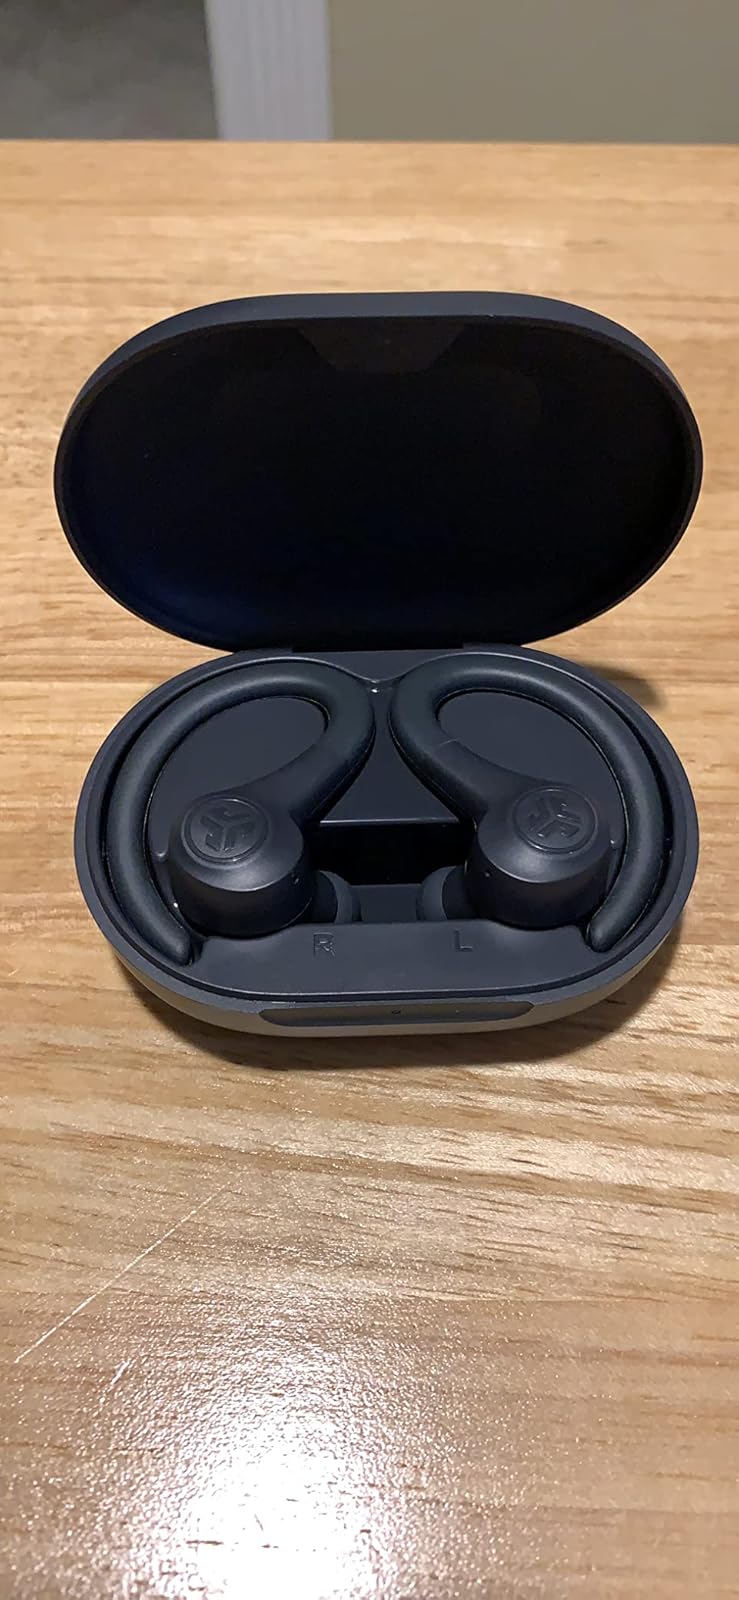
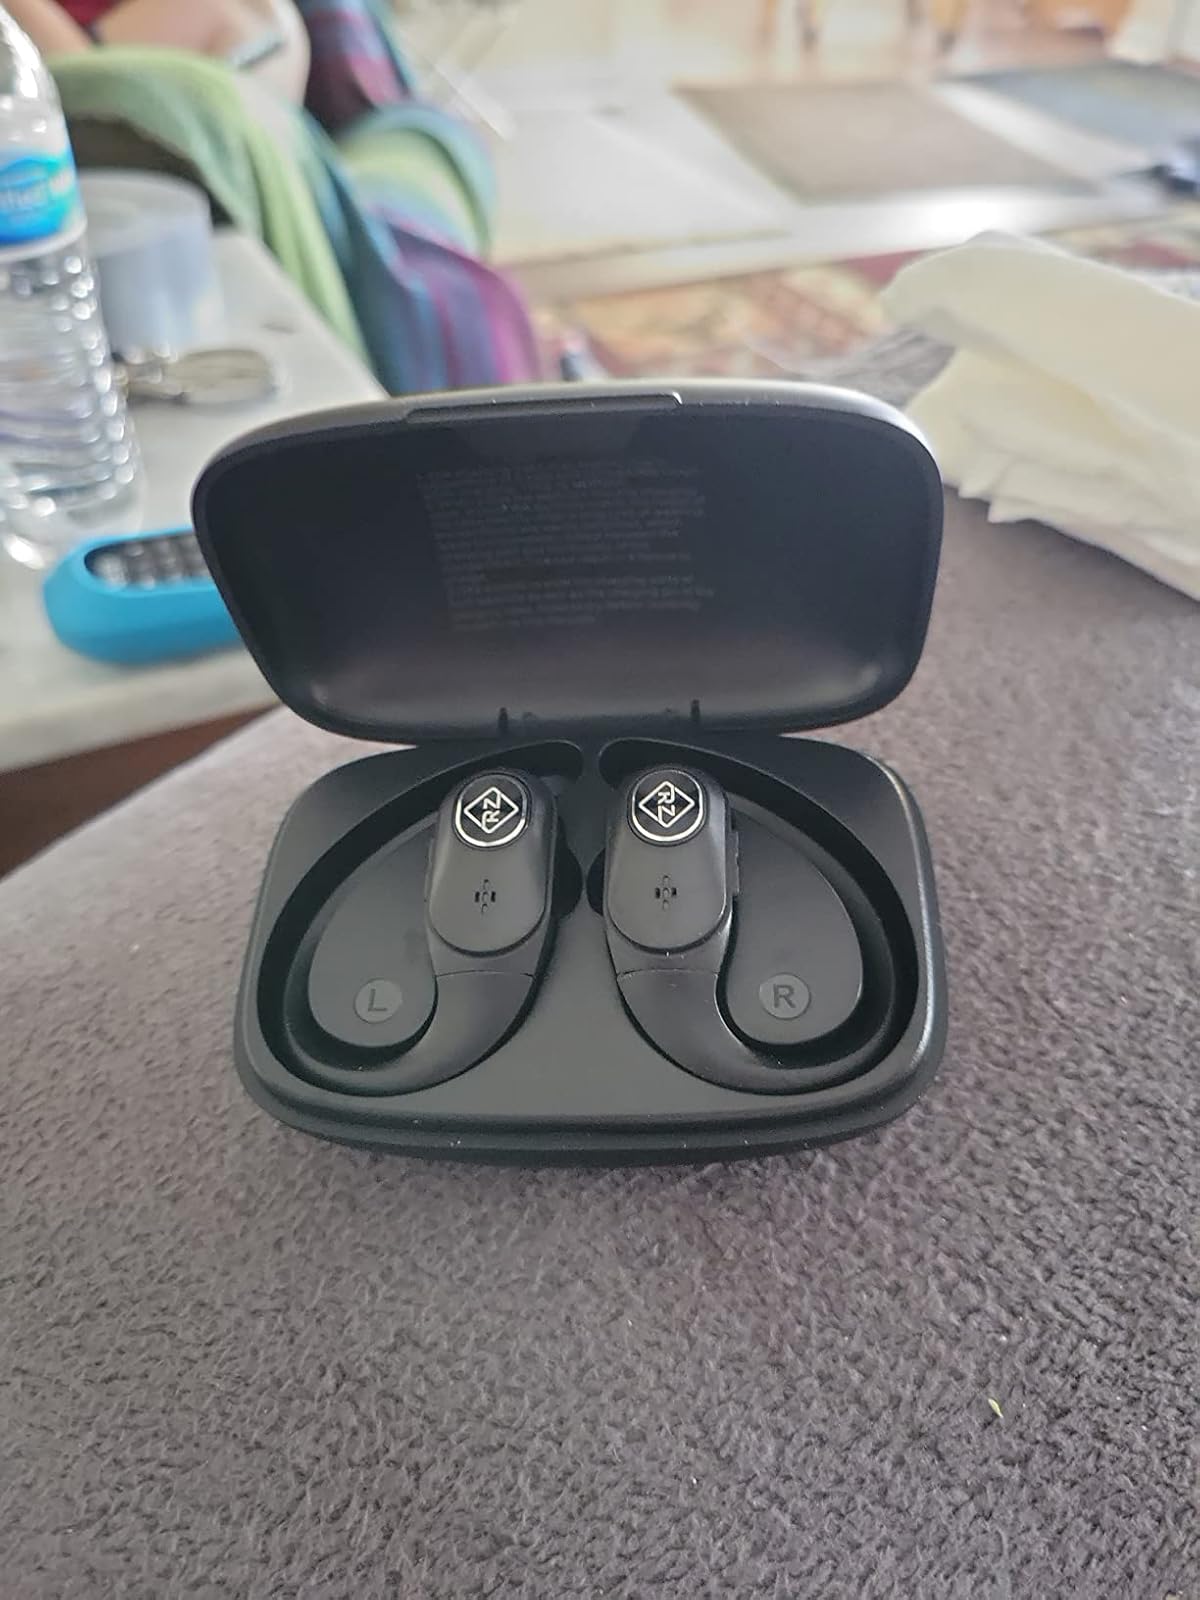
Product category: earbuds
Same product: no